Saadi Sultanate

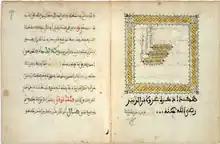
A copy of the "Dala'il al-Khayrat" by al-Jazuli, dated to 1599. The page on the right contains a schematic representation of the tombs of Muhammad, Abu Bakr, and 'Umar in Medina.

Around the same time (in 1609), Abdallah al-Ghalib II had Abu Faris assassinated and took control of his father's former realm in Fes, which he ruled until 1623. Al-Ma'mun attempted to make a comeback by agreeing to cede the northern port city of Larache to Spain in return for Spanish military assistance. In November 1610 he landed in Larache with Spanish troops under the command of Marquis of San Germán and tried to intimidate the elites of Fes into recognizing him as ruler. However the plan backfired as his surrender of Moroccan territory to the Spanish instead cost himself and the wider Saadian dynasty a great deal of credibility. He was eventually assassinated in 1613. This left his son, Abdallah al-Ghalib II, as ruler of Fes and his brother, Moulay Zaydan, as ruler of Marrakesh.